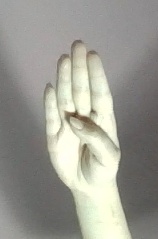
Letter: kaaf